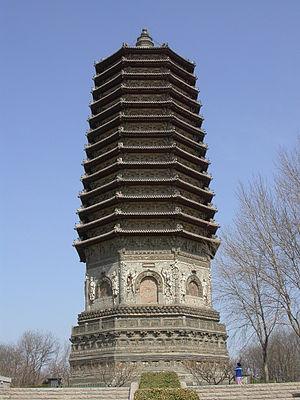
La dynastie Ming est une lignée d'empereurs qui a régné sur la Chine de 1368 à 1644. La dynastie Ming fut la dernière dynastie chinoise dominée par les Han. Elle parvint au pouvoir après l'effondrement de la dynastie Yuan dominée par les Mongols, et dura jusqu'à la prise de sa capitale Pékin en 1644 lors de la rébellion menée par Li Zicheng, qui fut rapidement supplanté par la dynastie Qing mandchoue. Des régimes loyaux au trône Ming existèrent jusqu'en 1662, année de leur soumission définitive aux Qing.